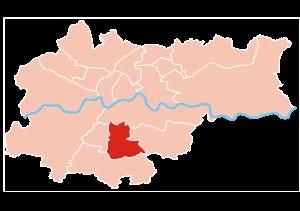
La ville de Cracovie est divisée en 18 quartiers administratifs, chacun avec un degré d'autonomie vis-à-vis du gouvernement municipal.